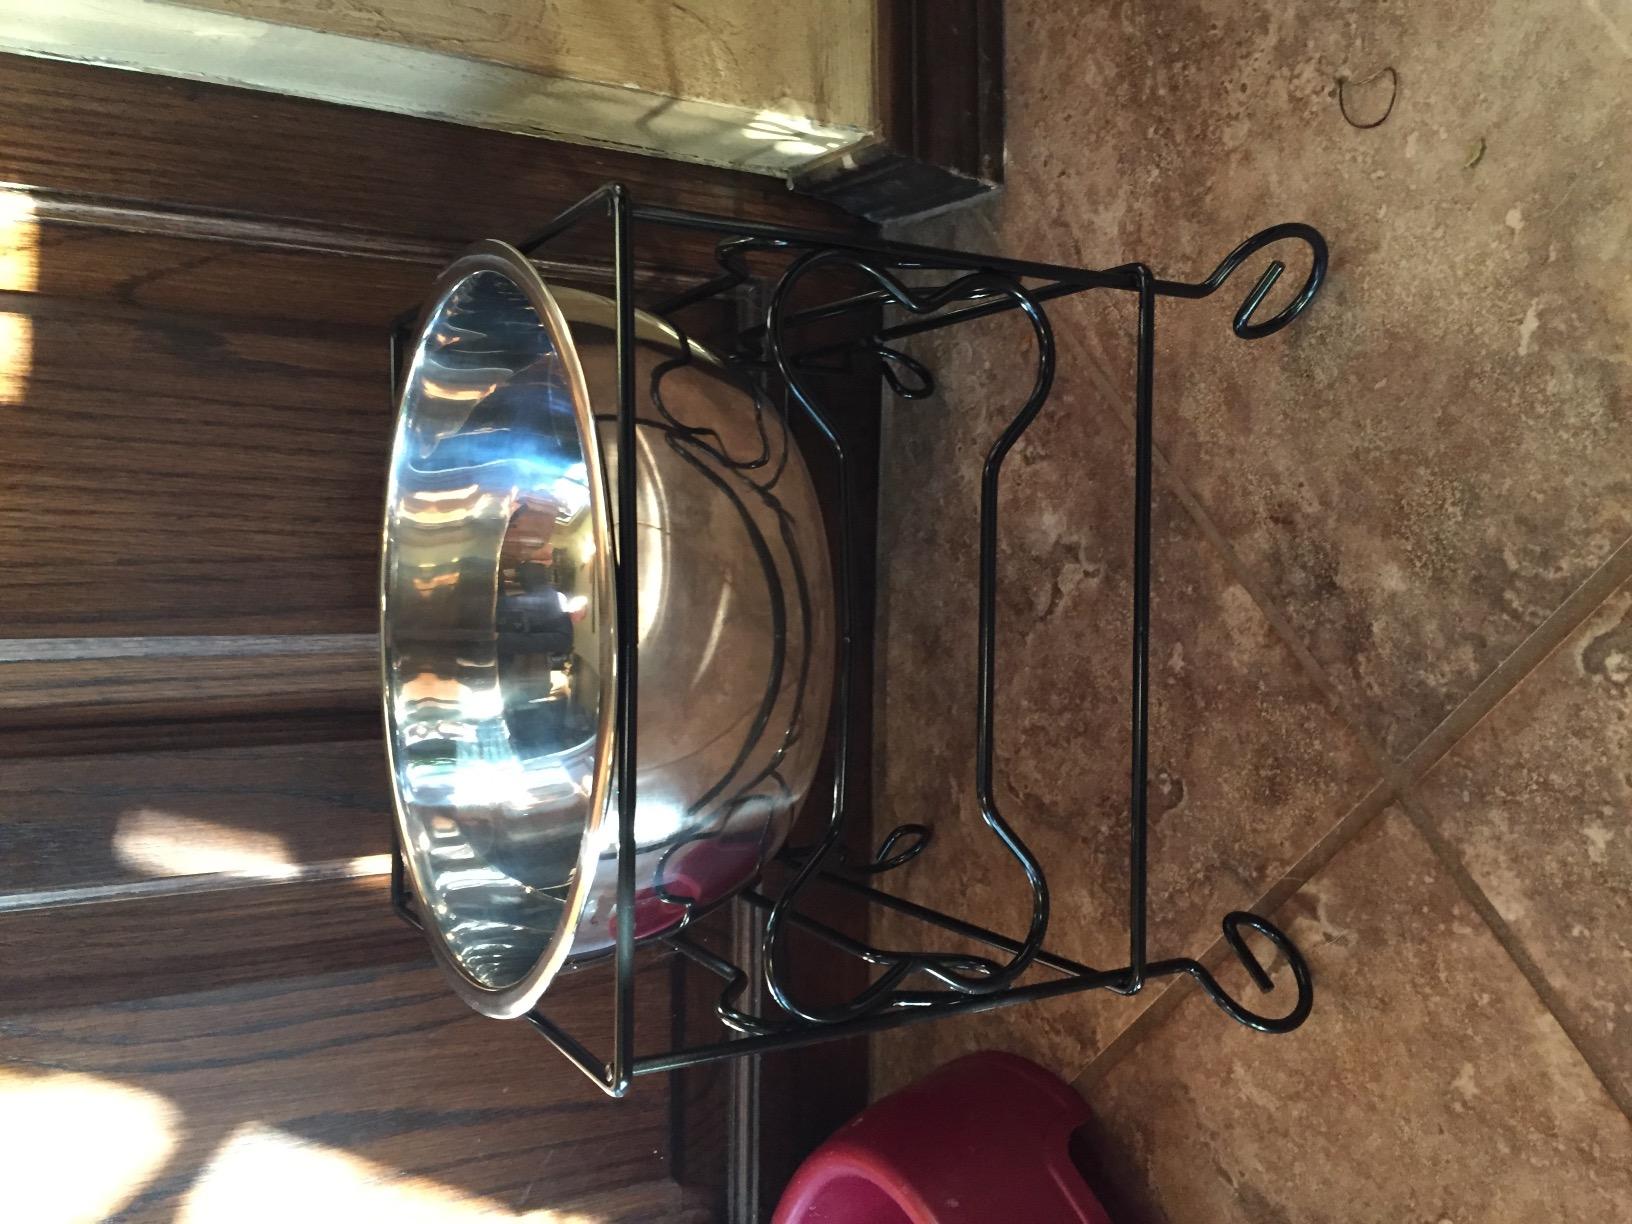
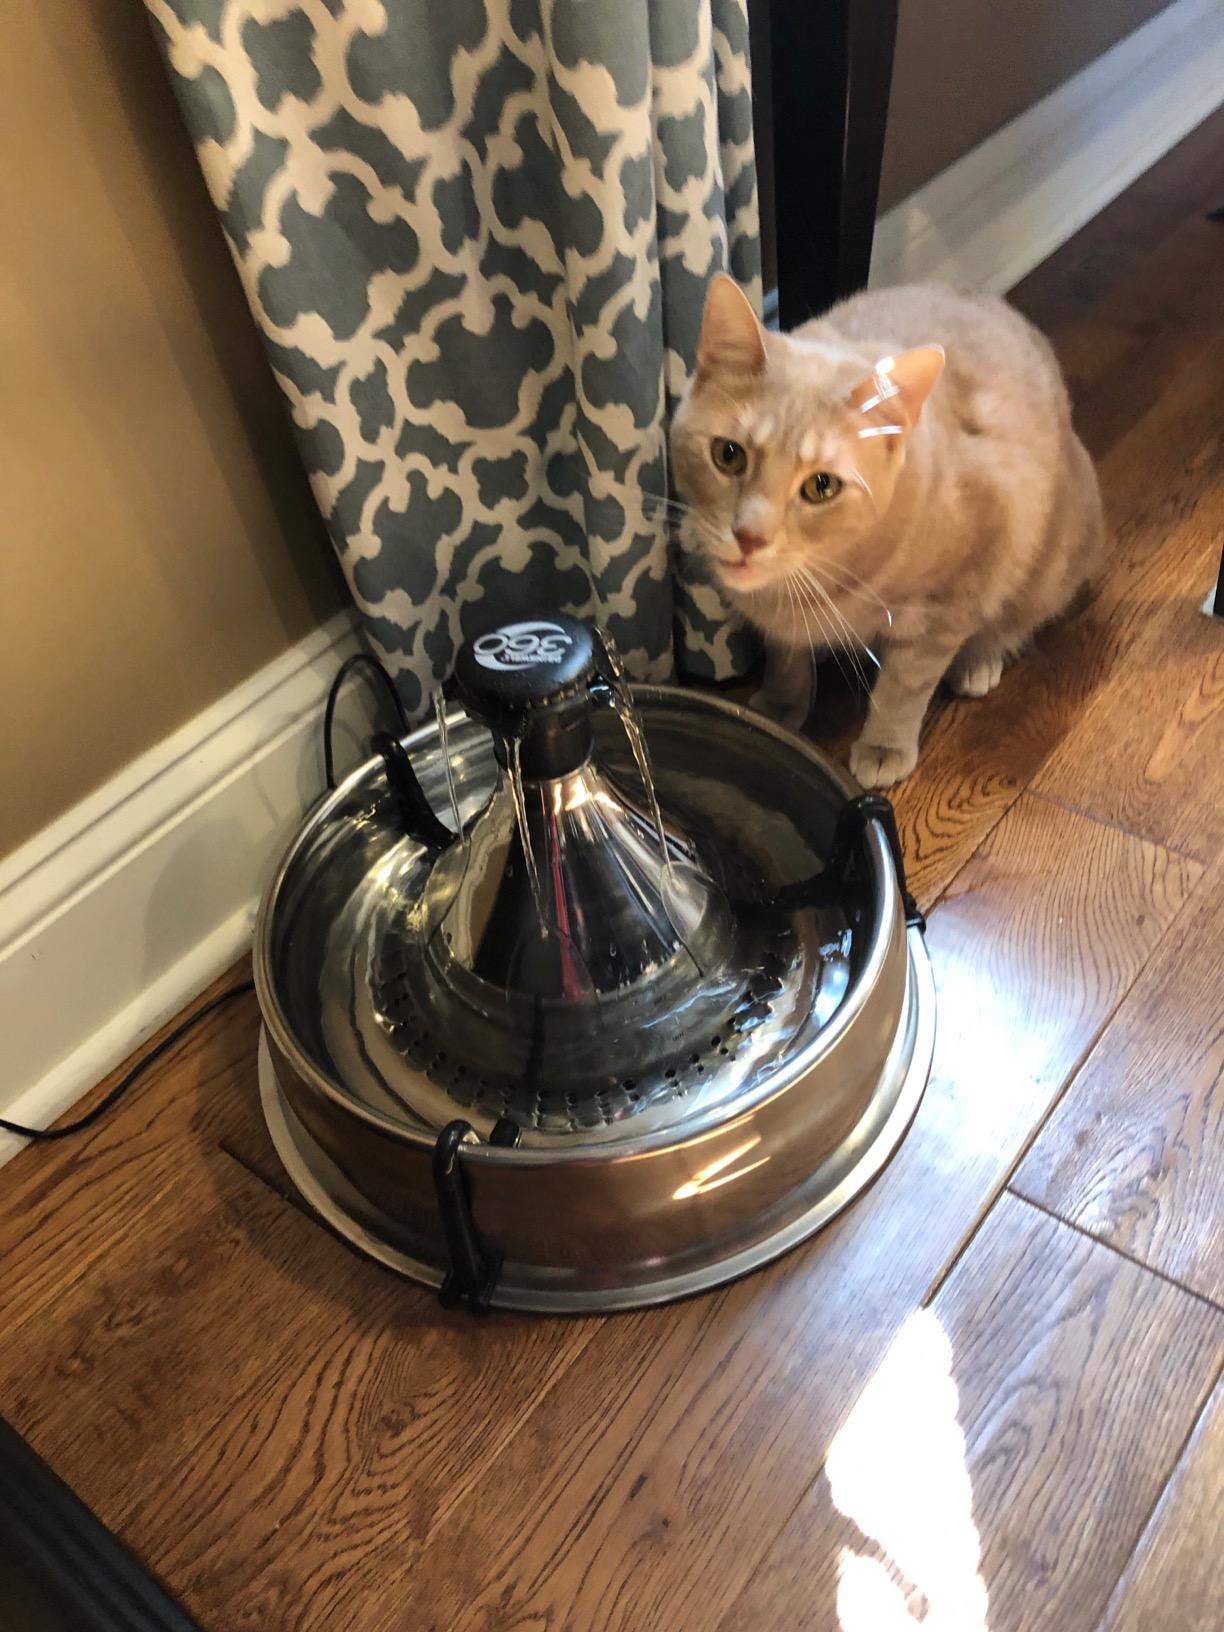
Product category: items_bowl
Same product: no